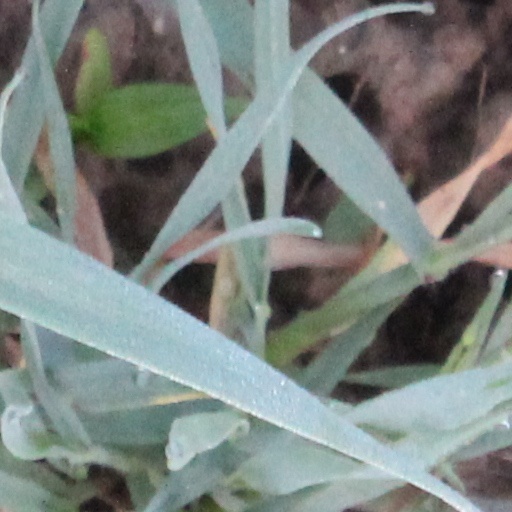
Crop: wheat